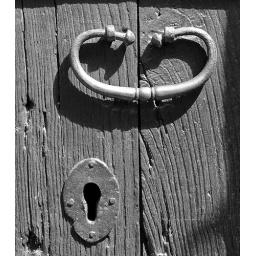
Detail of an old wooden door in Taormina, Sicily.